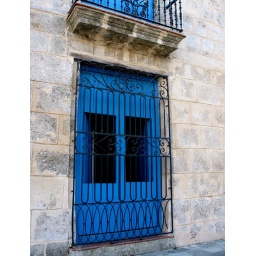
Nice contrast of blue window in Havana Vieja